Bangor Air National Guard Base

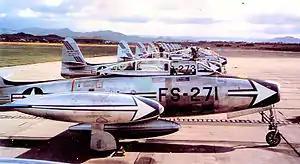
506th Strategic Fighter Wing F-84G Thunderjets 1954

The SAC 506th Strategic Fighter Wing was activated at Dow on 20 November 1952 and was assigned to SAC's Eighth Air Force. The wing composed of the 457th, 458th and 462d Strategic Fighter Squadrons and was equipped with F-84G Thunderjets. SAC was founded by men who had flown bomb raids against Germany during World War II. They usually encountered swarms of enemy fighters and knew the importance of having fighter escorts, so they had fighter wings placed under their own operational control. Although assigned to SAC, the group was associated with the ADC units at Dow.